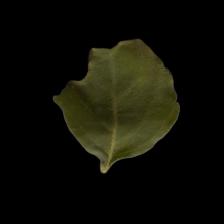
Plant: Tulsi